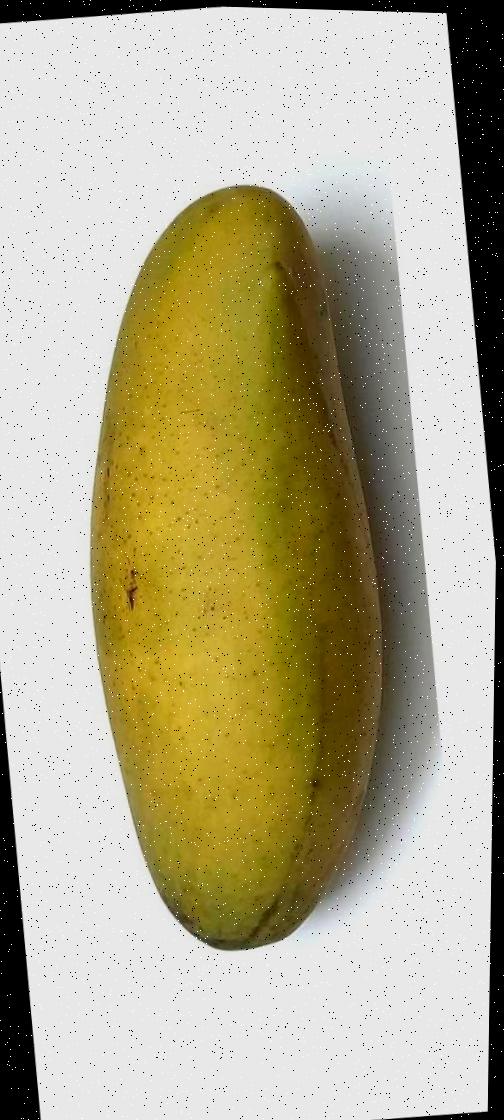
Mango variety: Banana Mango